Blond Barbarians and Noble Savages

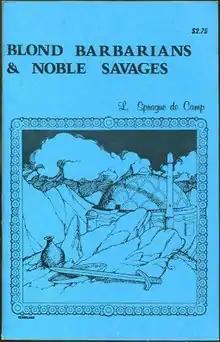
Cover of "Blond Barbarians and Noble Savages"

Blond Barbarians and Noble Savages is a 1975 collection of essays on the fantasy writers Robert E. Howard and H. P. Lovecraft by science-fiction writer L. Sprague de Camp, first published by T-K Graphics. It was reissued in 1986 by Borgo Press as number 2 in its "Essays on Fantastic Literature" series.